Hyundai 8 to 25-ton truck

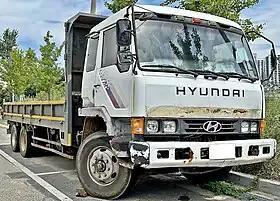
1994-97 Hyundai Heavy Truck

The Hyundai 8 to 25-ton truck (hangul:현대트럭) is a line of heavy-duty commercial vehicles by Hyundai Motor Company. The range was primarily available as cargo and dump truck. Its model truck name is 'Hyundai' and 'Hyundai Mitsubishi Fuso'.